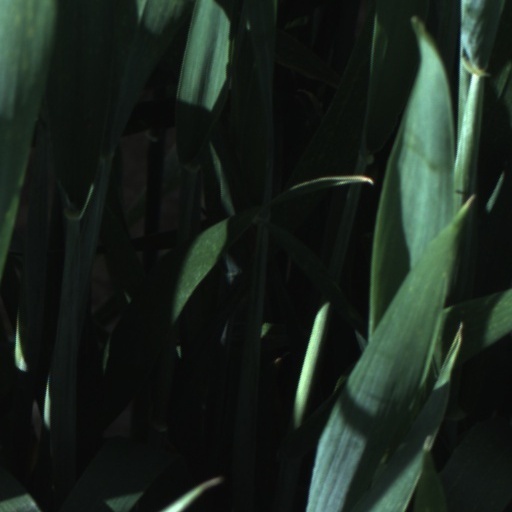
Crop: wheat